John W. Edmonds

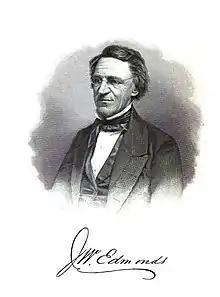

John Worth Edmonds (March 13, 1799 – April 5, 1874) was an American lawyer and politician from New York, and co-founder of Children's Village with 23 others.